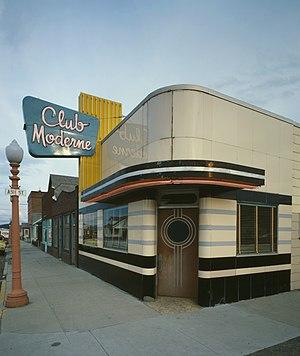
Club Moderne, Anaconda, Montana, Etats-Unis